Nakasawa Station

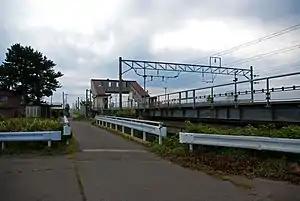
Nakagawa Station in September 2009

is a railway station on the East Japan Railway Company (JR East) Tsugaru Line located in the city of Aomori, Aomori Prefecture, Japan. The station is on the border between the city of Aomori and the town of Yomogita, and “Nakazawa” is a place name within Yomogita.